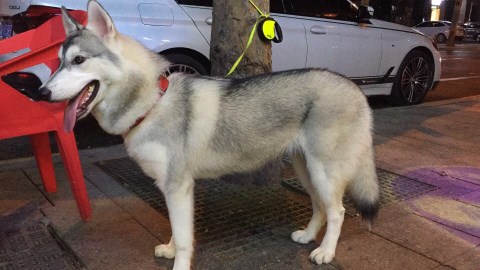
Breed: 1160-n000003-Siberian_husky